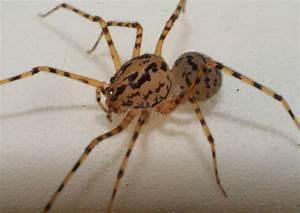
spider